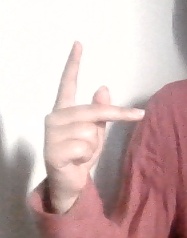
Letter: dha